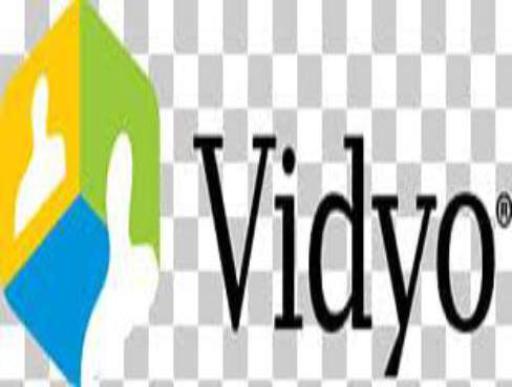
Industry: Others